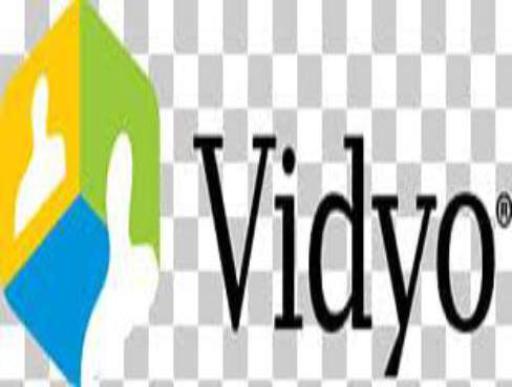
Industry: Others